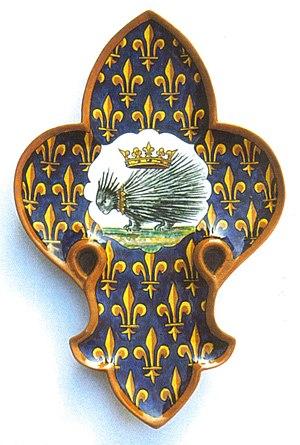
adrien thibault ceramique
Adrien Thibault, né à Francillon, commune de Villebarou le 19 novembre 1844 et mort le 13 avril 1918 à La Chaussée-Saint-Victor était un céramiste et historien. Il fut l'élève du céramiste Ulysse Besnard puis intégra en 1872 la Faïencerie de Gien. Il établit son propre atelier en 1874 à La Chaussée-Saint-Victor où il exerça jusqu’à la fin de ses jours. Il fut le mari de Louise Septier avec laquelle il aura trois enfants: Louis, Adrienne et Marie-Louise. Au cours de sa vie, il effectua des recherches sur les couleurs. Il est notamment à l'origine des "Bleus Thibault". Il a produit des centaines de faïence: plats, jardinières, sucriers, cendriers, flacons, drageoirs, bonbonnières et vases.